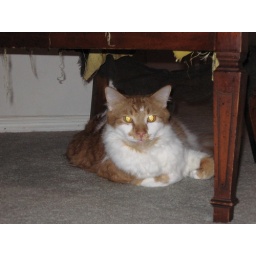
Willow our big male cat under his favorite chair.